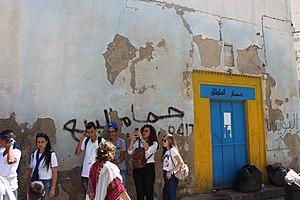
Le hammam El Soltane, littéralement « hammam du sultan », est l'un des hammams les plus connus de la médina de Sfax. Actuellement non occupé, l'édifice est dans un état très délabré.